Guy Stewart Callendar

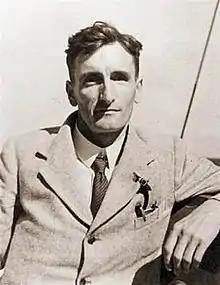
Guy Stewart Callendar in 1934

Guy Stewart Callendar (9 February 1898 – 3 October 1964) was an English steam engineer and inventor. His main contribution to human knowledge was developing the theory that linked rising carbon dioxide concentrations in the atmosphere to global temperature. In 1938, he was the first to show that the land temperature of Earth had risen over the previous 50 years. This theory, earlier proposed by Svante Arrhenius, has been called the Callendar effect. Callendar thought this warming would be beneficial, delaying a "return of the deadly glaciers."